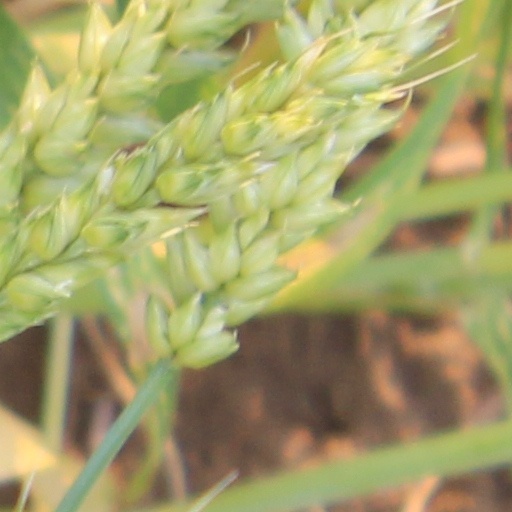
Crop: wheat